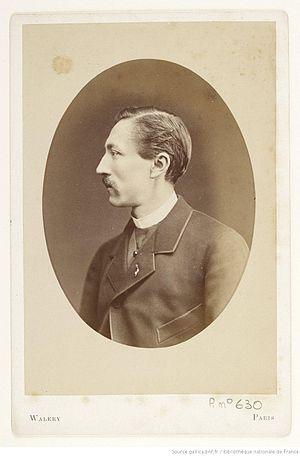
Portrait de Jean Jacques Emile Cheysson par Waléry
Émile Cheysson est un ingénieur et réformateur social français, né à Nîmes le 18 mai 1836 et mort à Leysin le 7 février 1910. Ingénieur des ponts et chaussées, il a fait une carrière dans l'industrie et dans l'administration française. Il a joué un rôle important dans l'institutionnalisation de la statistique en France et a notamment édité pour le ministère des Travaux publics des Albums de statistique graphique qui sont considérés comme des exemples de visualisation de données.